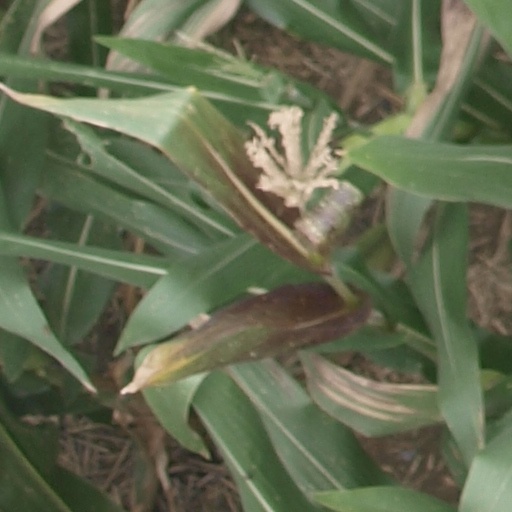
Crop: maize; corn